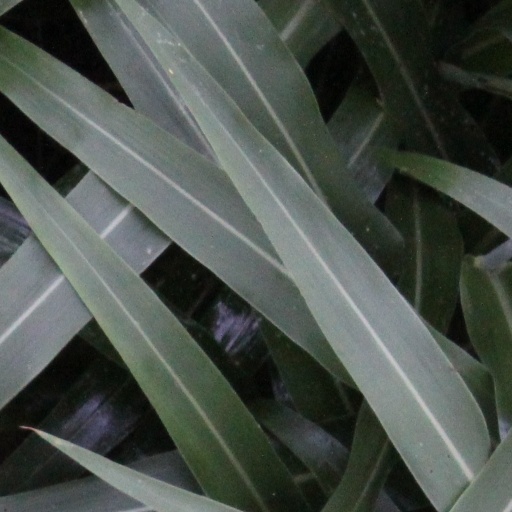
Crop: sorghum